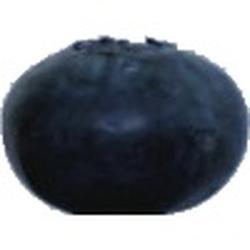
Label: Blueberry